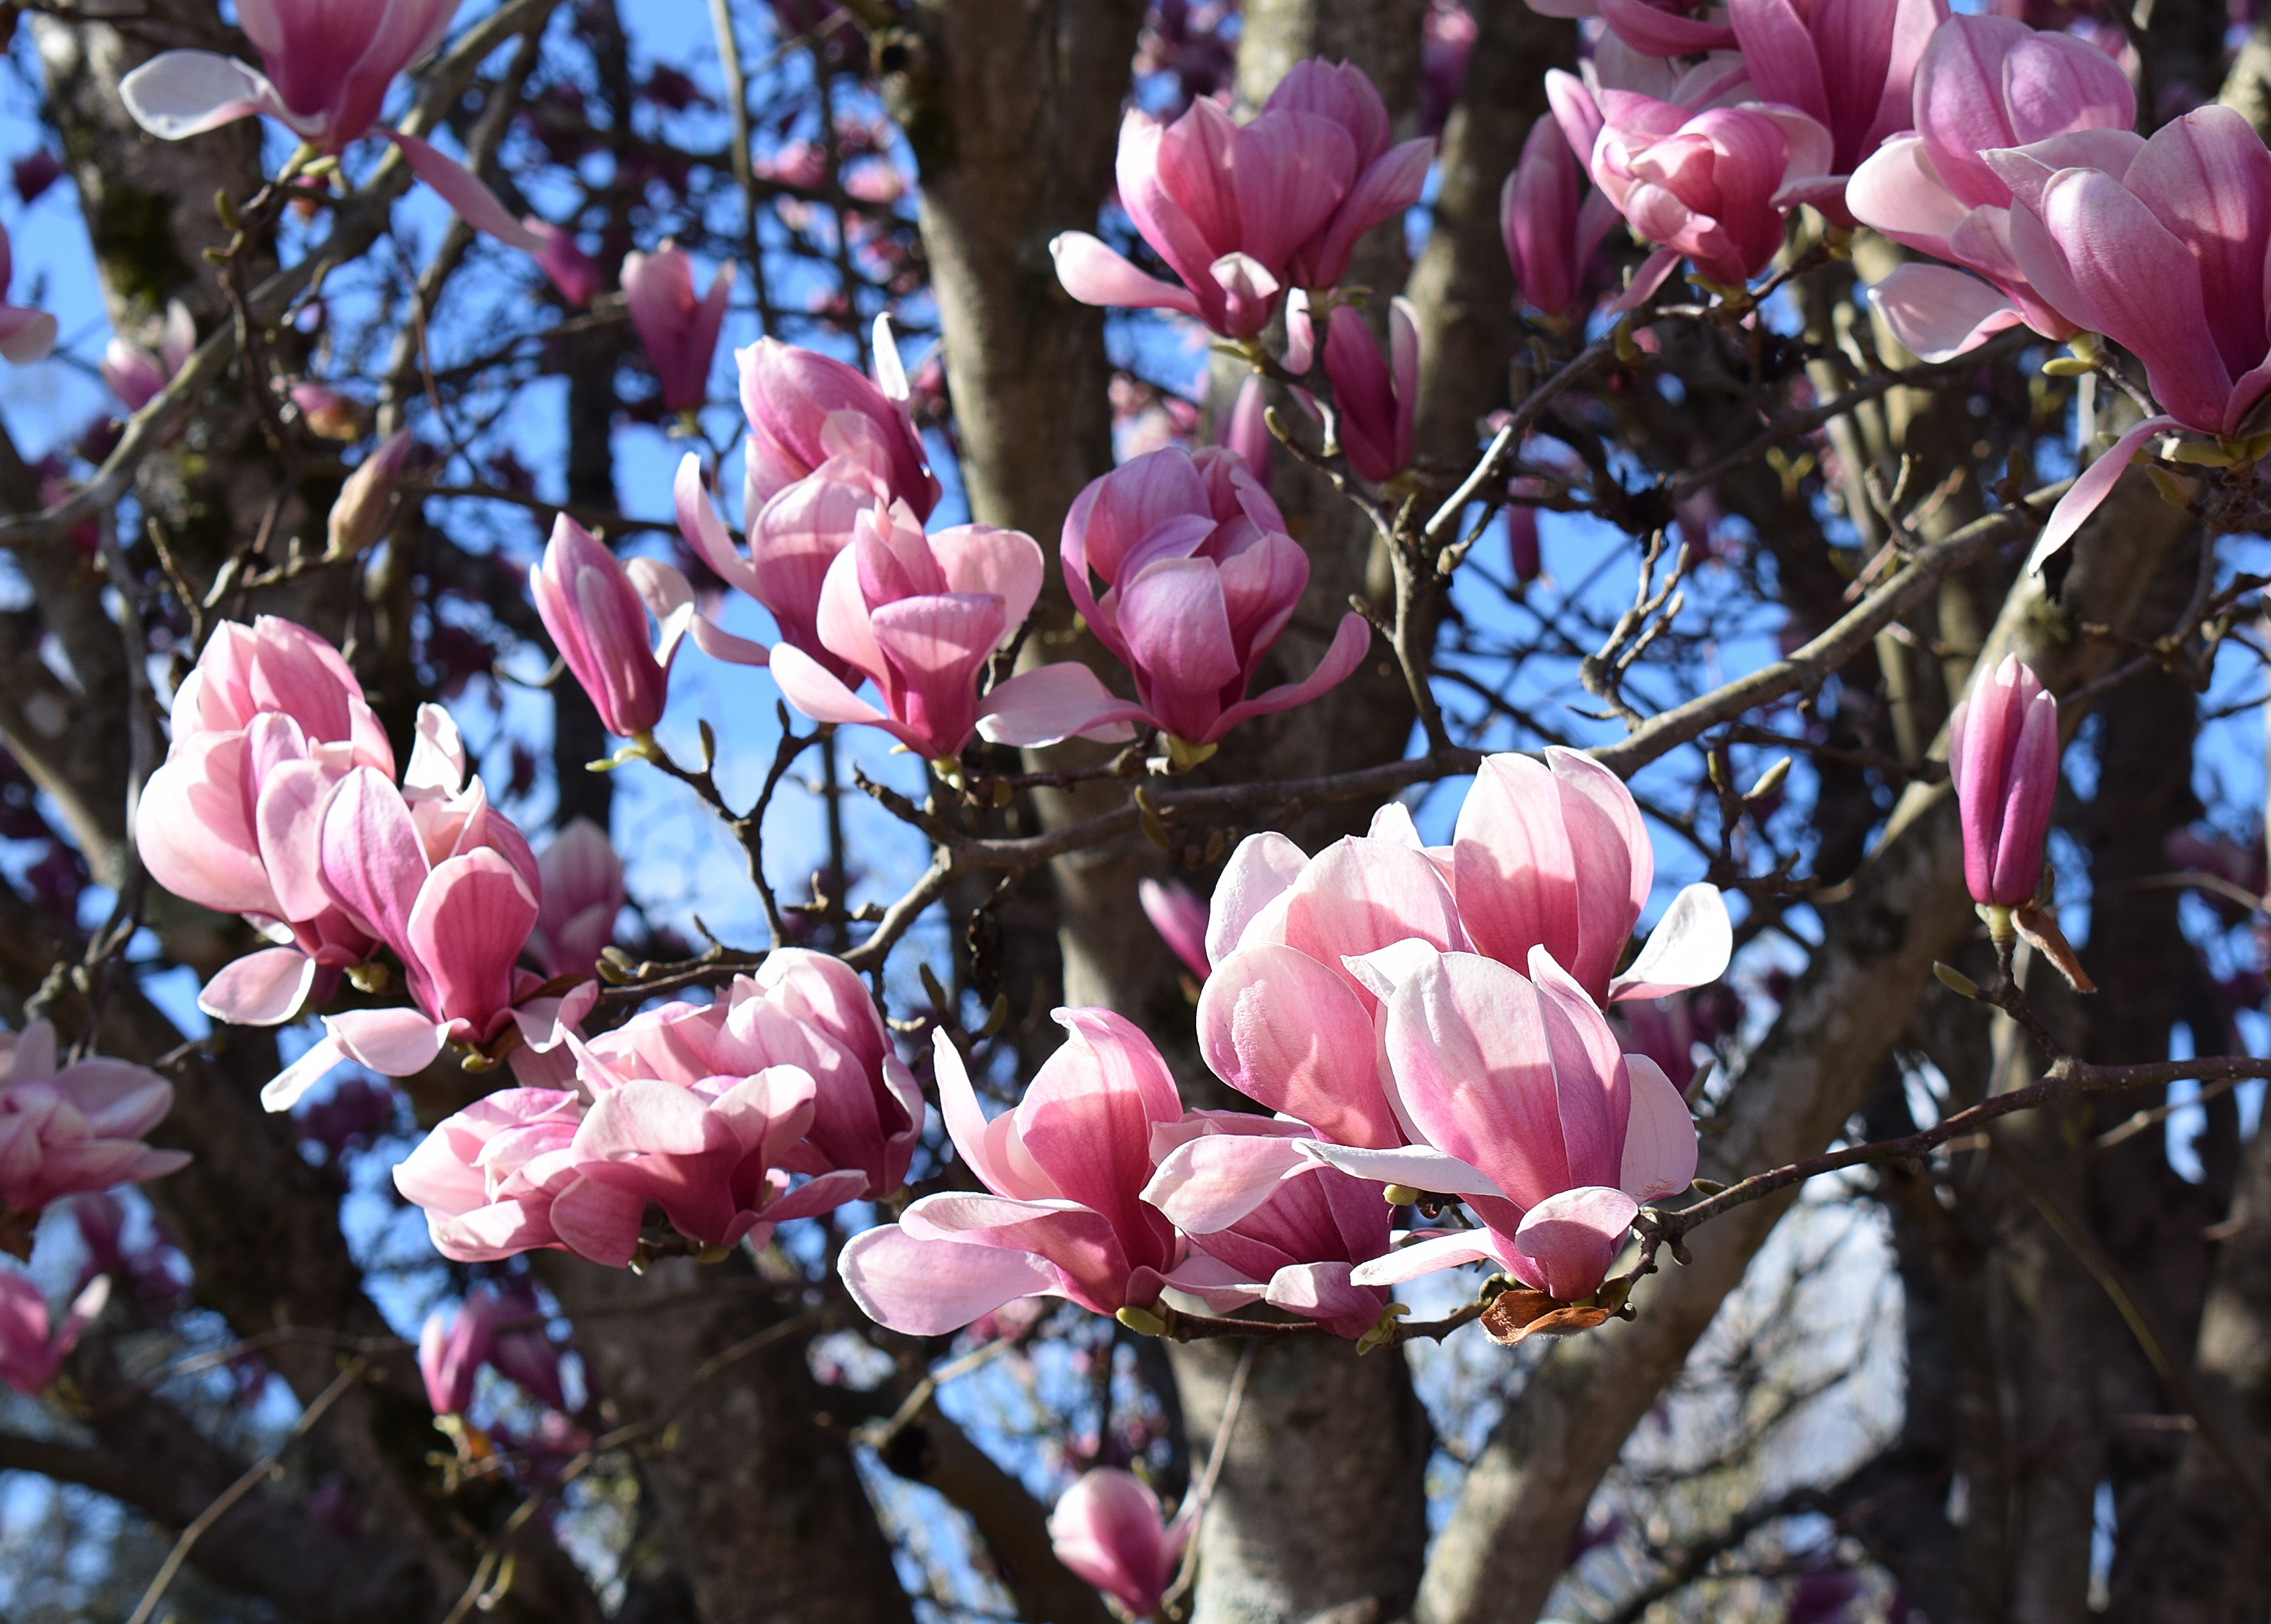
tree, nature, branch, blossom, plant, flower, petal, bloom, spring, botany, garden, pink, flora, season, shrub, magnolia, fragrant, flowering plant, land plant, pink magnolia